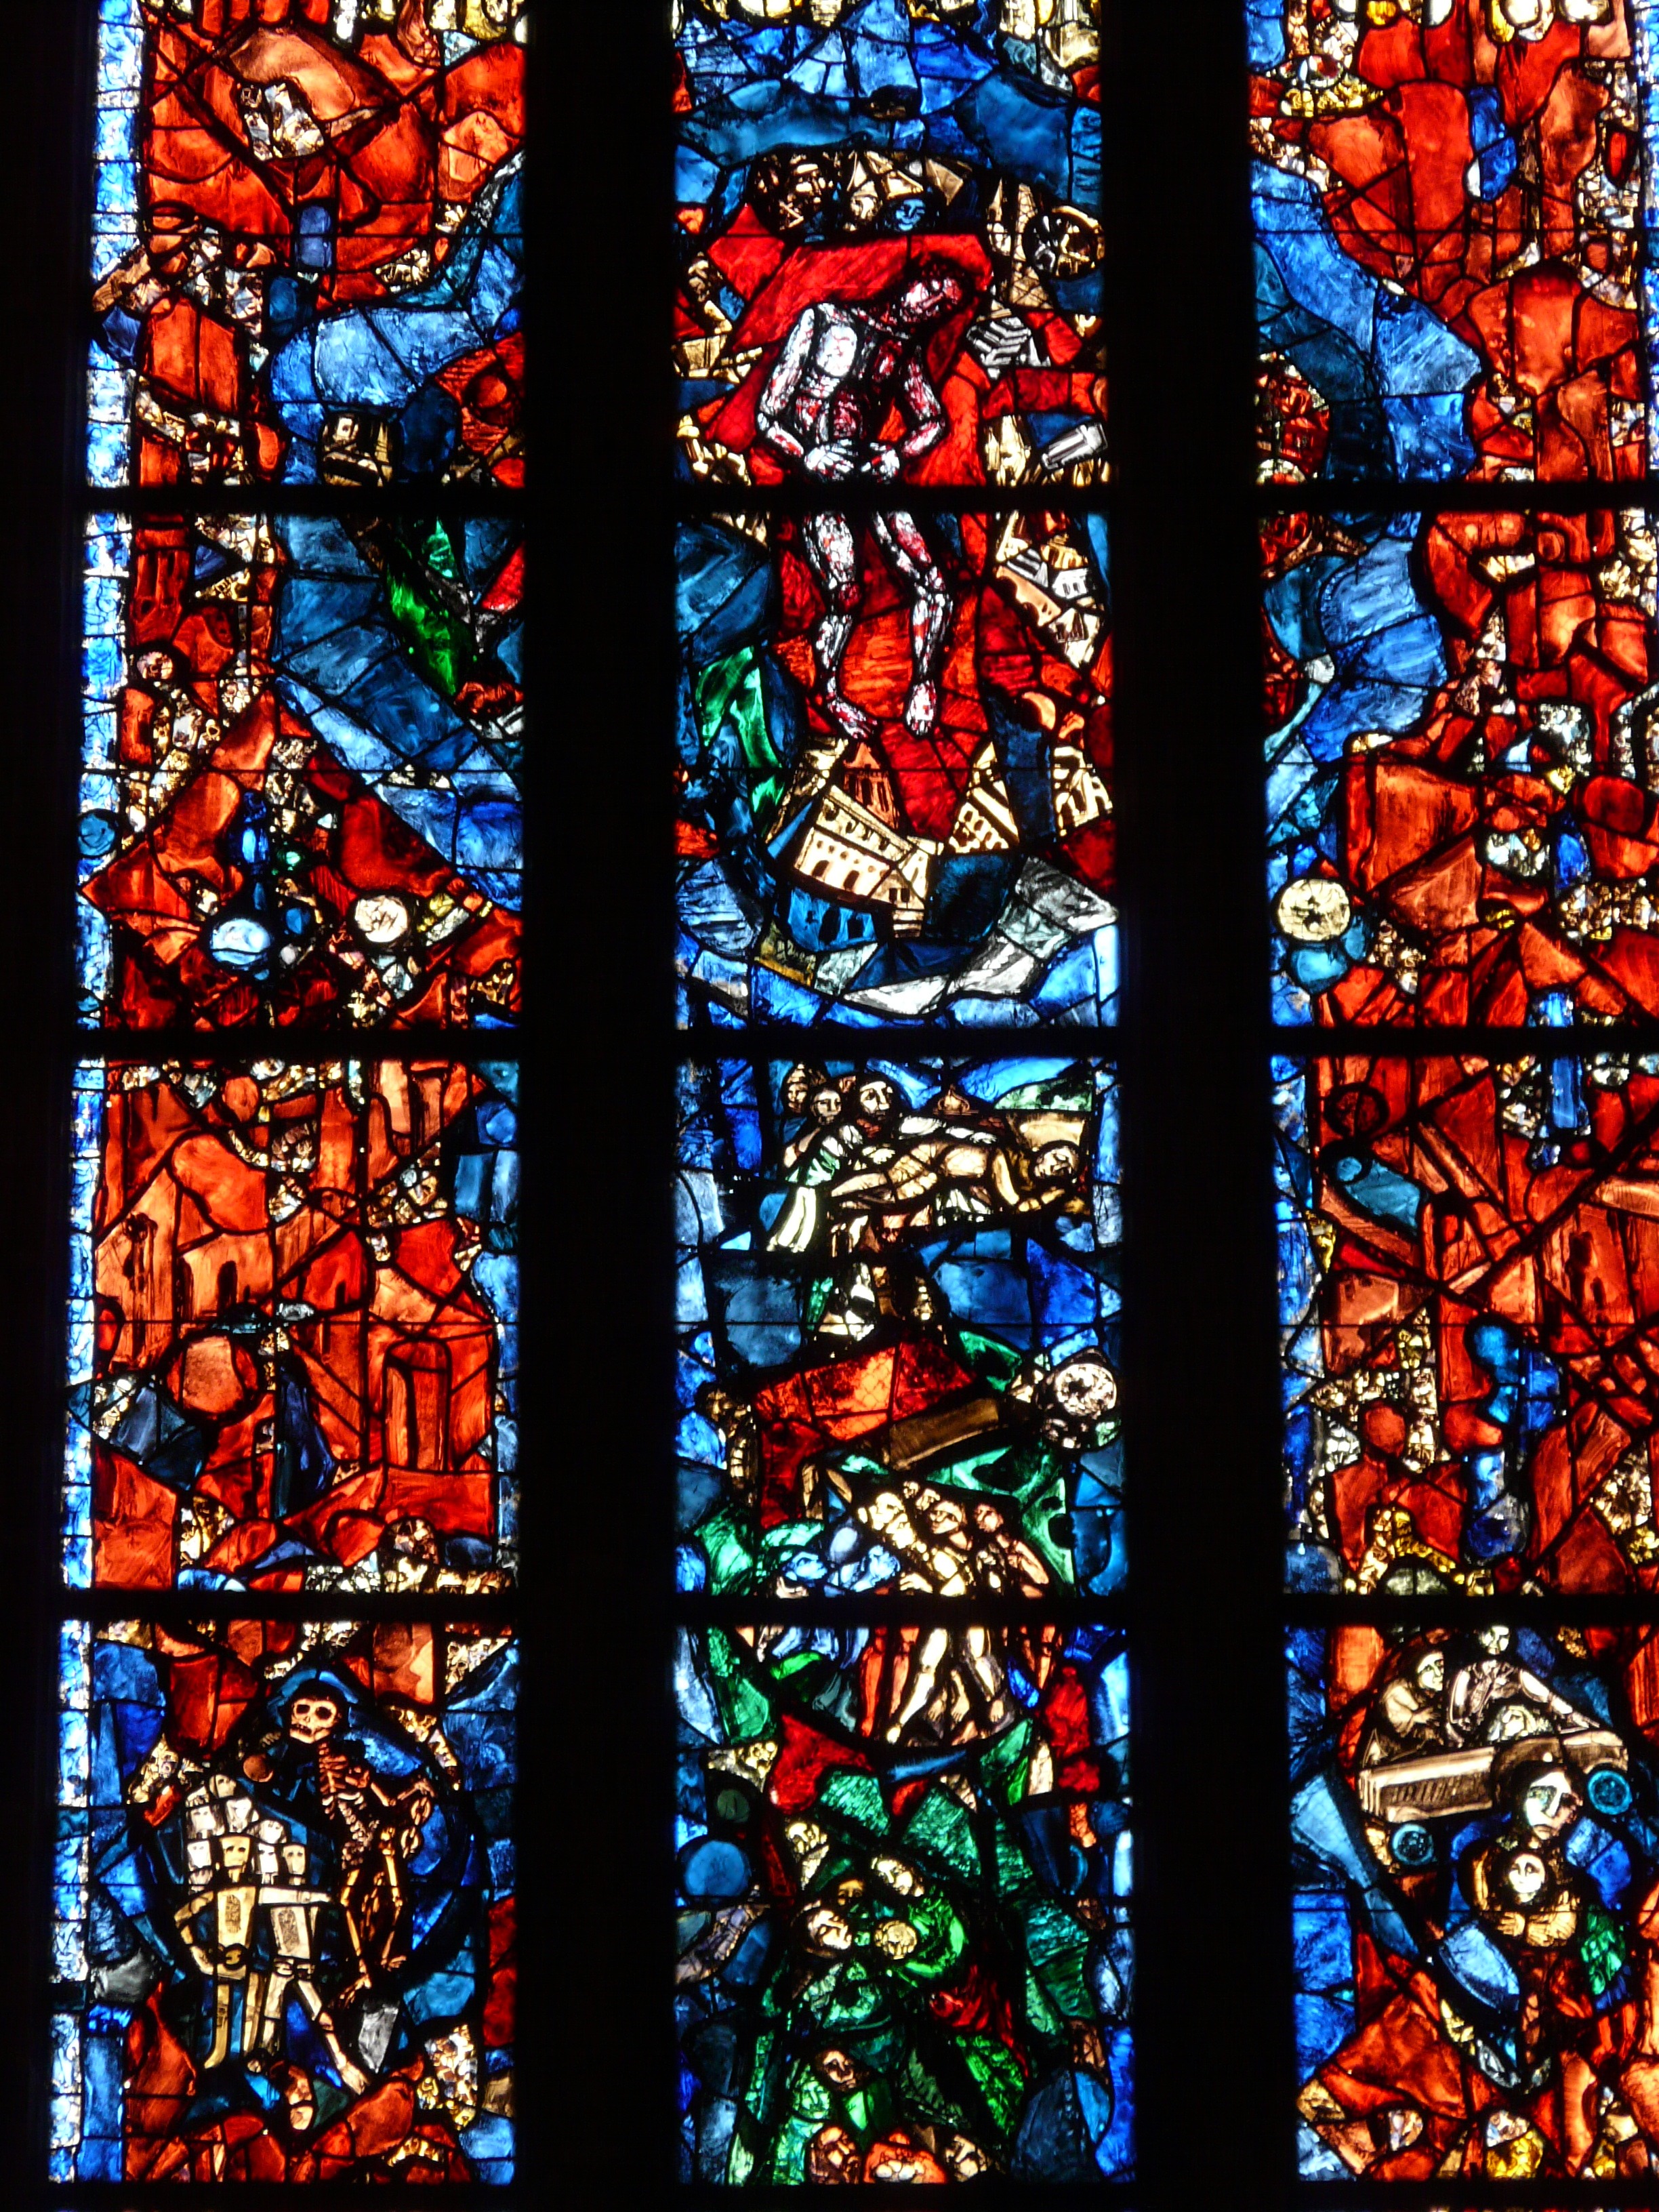
window, glass, church, colorful, material, stained glass, holy, believe, ulm, church window, glass window, munster, ulm cathedral